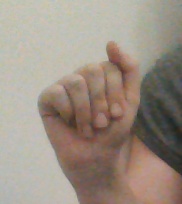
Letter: saad